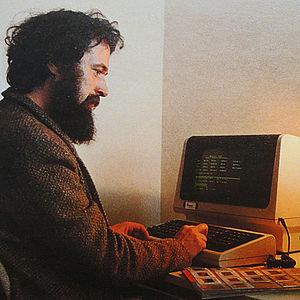
Alex Kempkens, né le 24 septembre 1942 à Linz am Rhein, est un photographe et reporter-photographe allemand, également artiste plasticien en art numérique. Il écrit aussi des articles sur le thème de l'art numérique et organise des expositions. Kempkens est autodidacte.